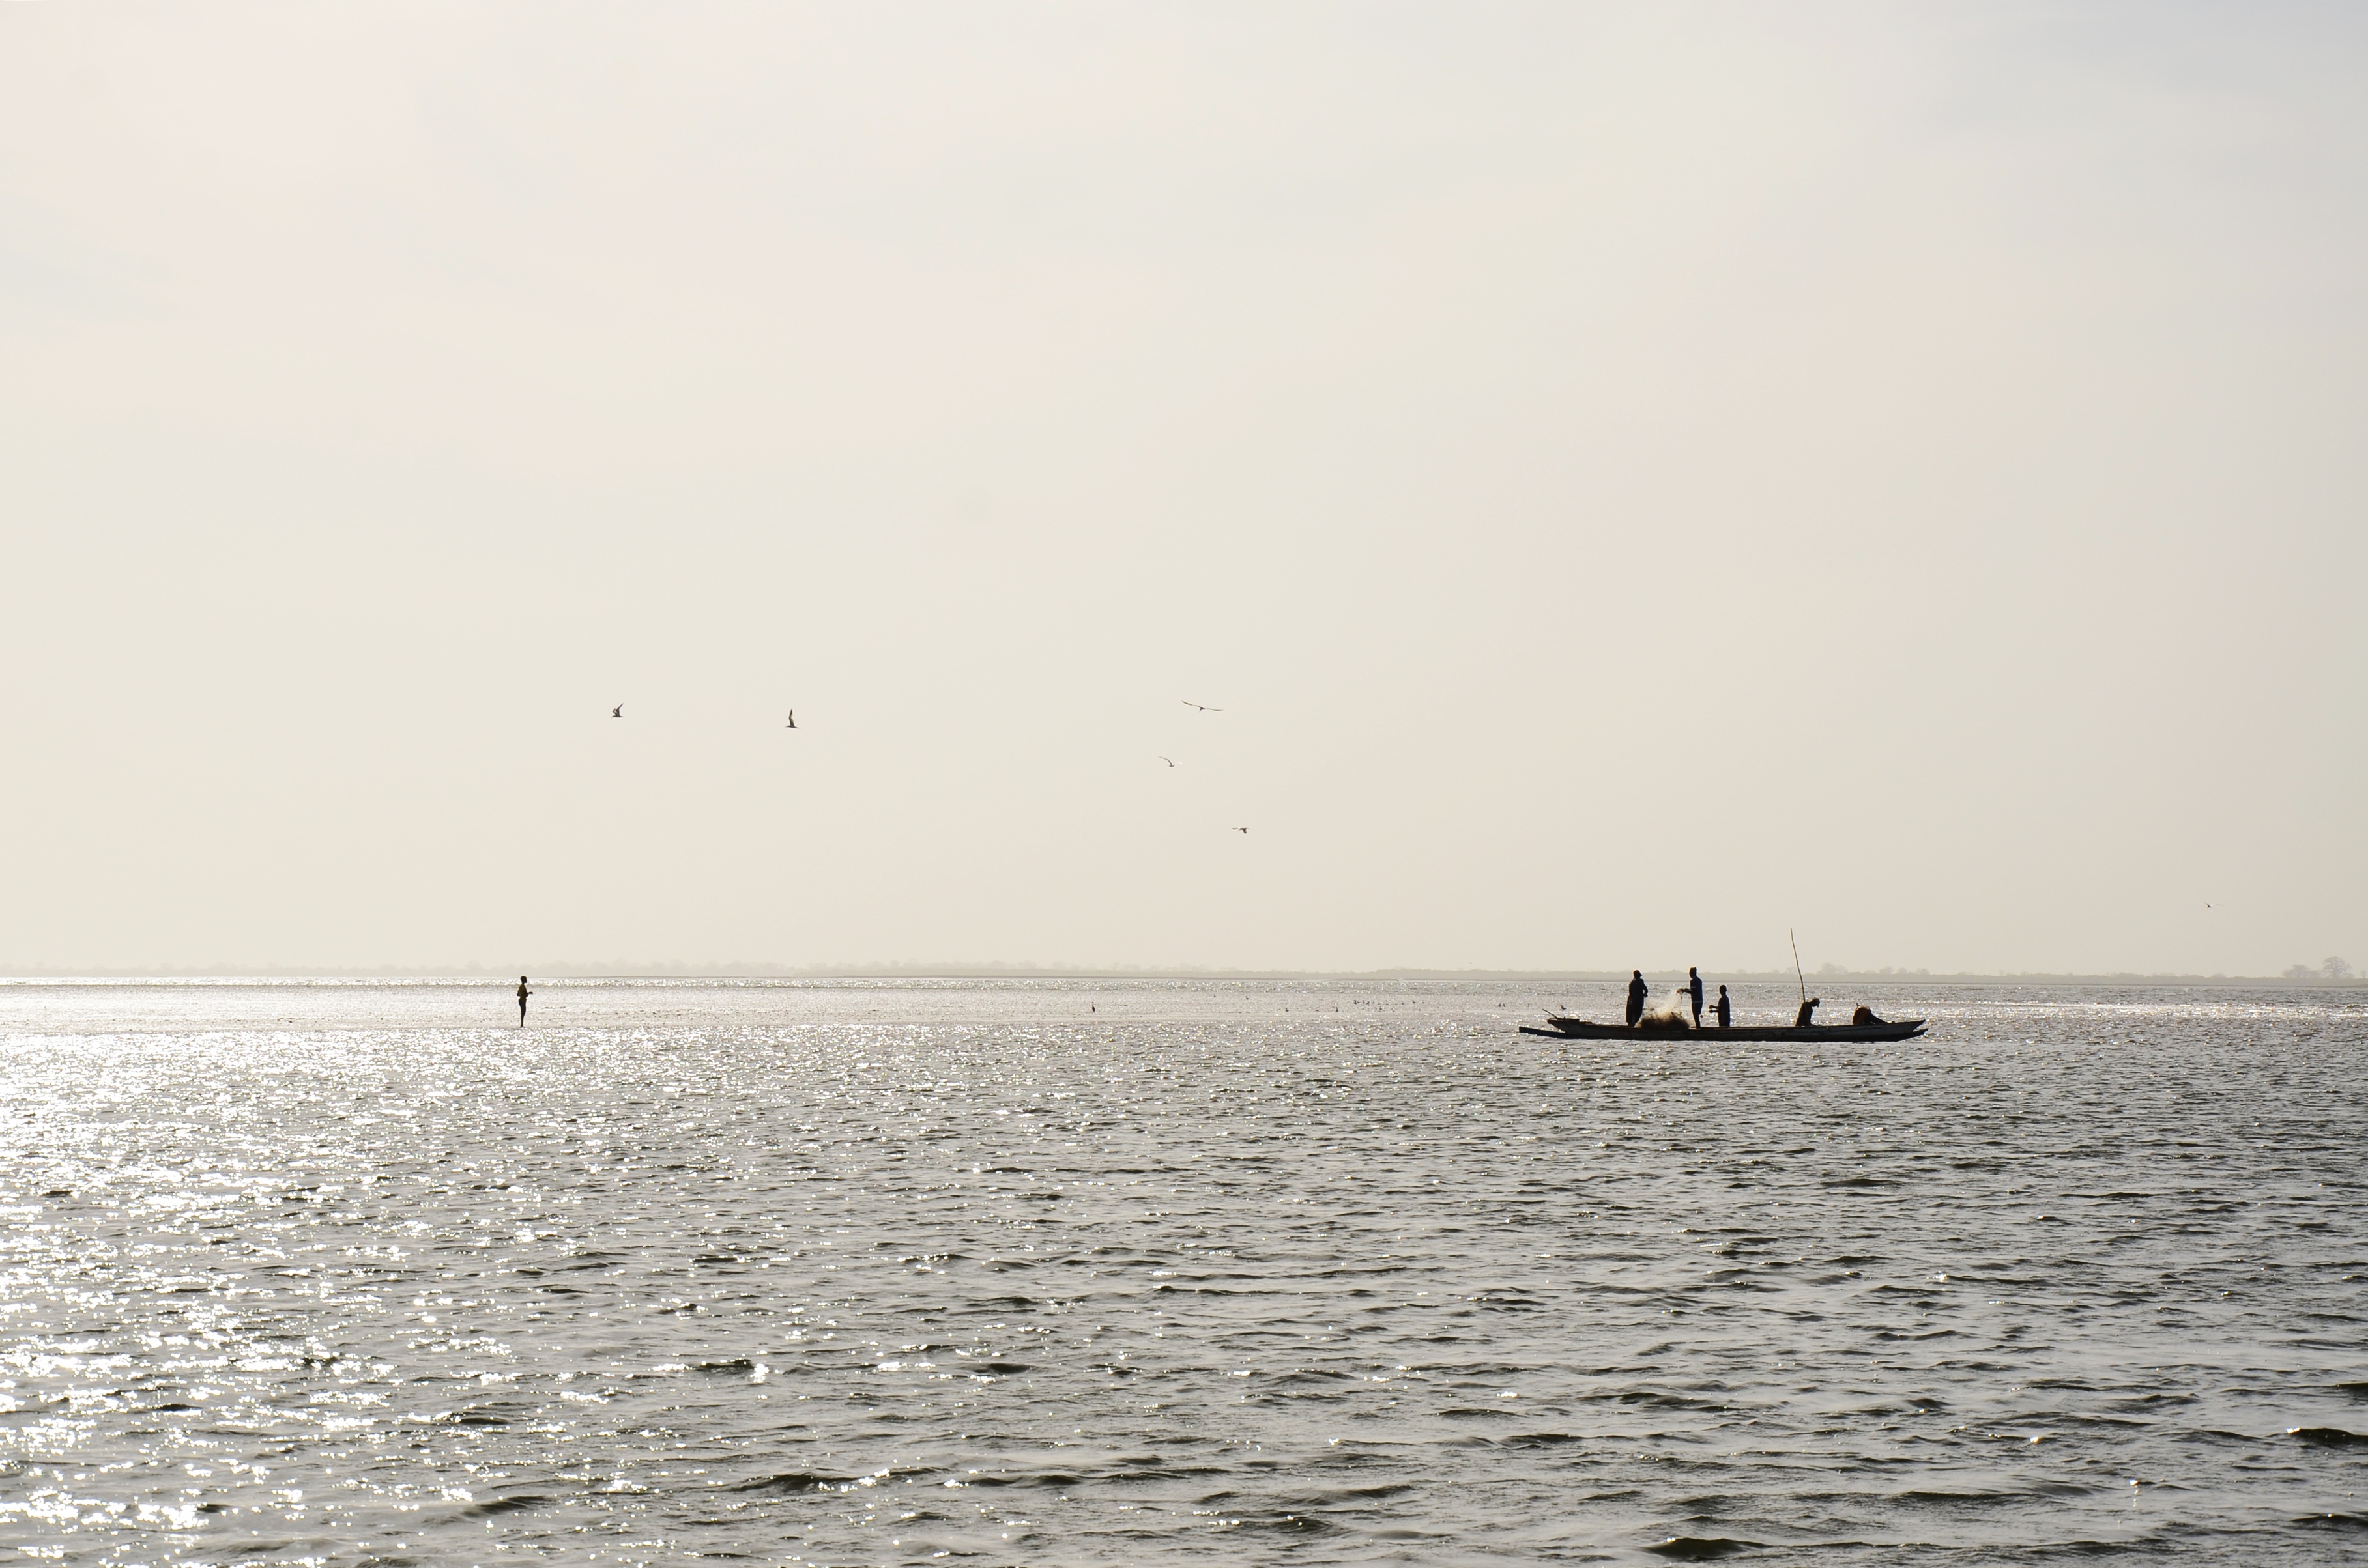
beach, sea, coast, ocean, horizon, morning, shore, wave, lake, vehicle, bay, body of water